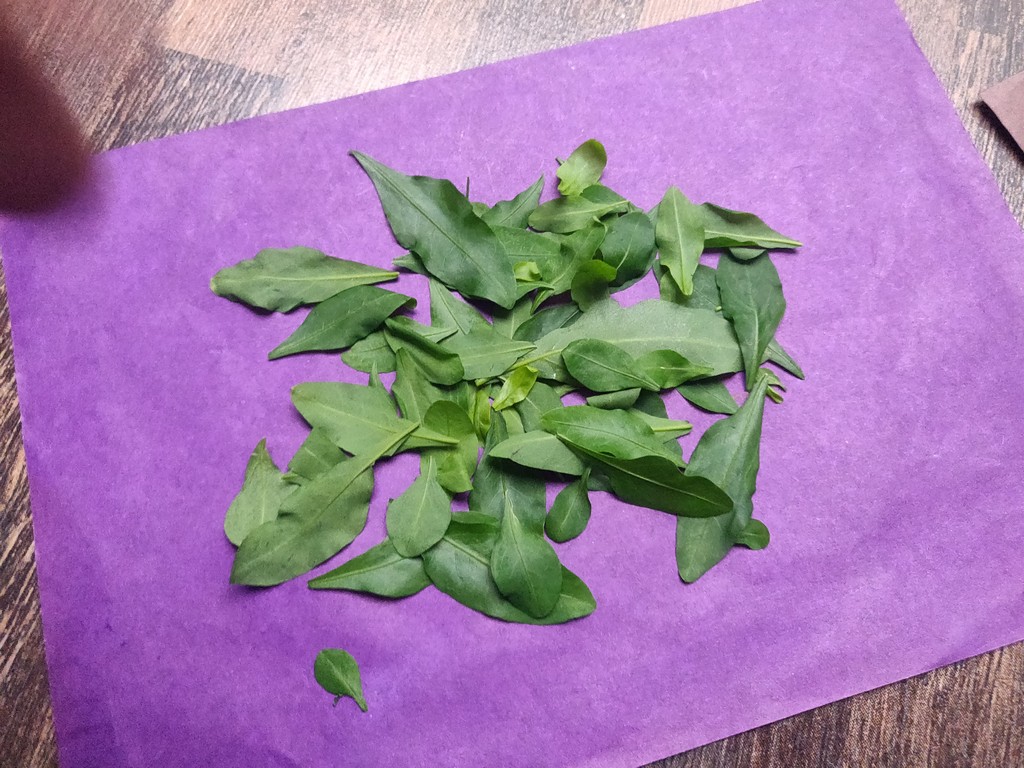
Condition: Healthy
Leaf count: multiple
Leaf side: unknown